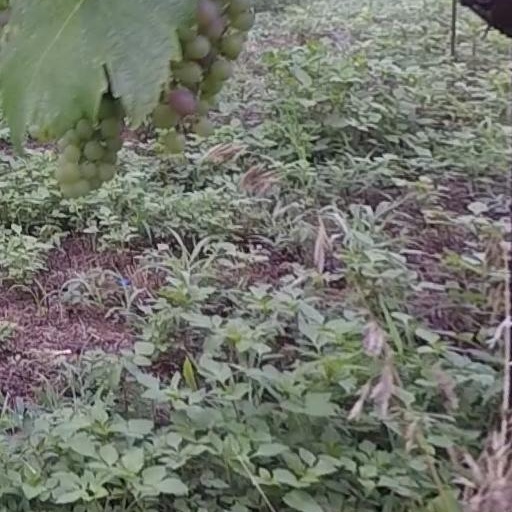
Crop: grape